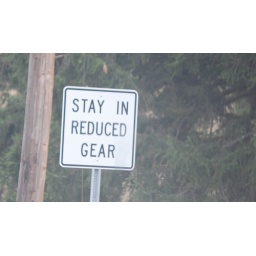
coming down the mountain, i think it's meant for big truck but I was bored in the car